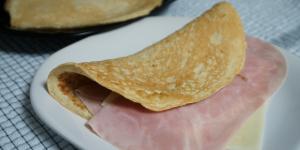
tortitas de avena saladas